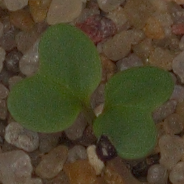
Label: charlock